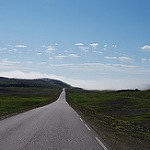
Label: non_damage_buildings_street